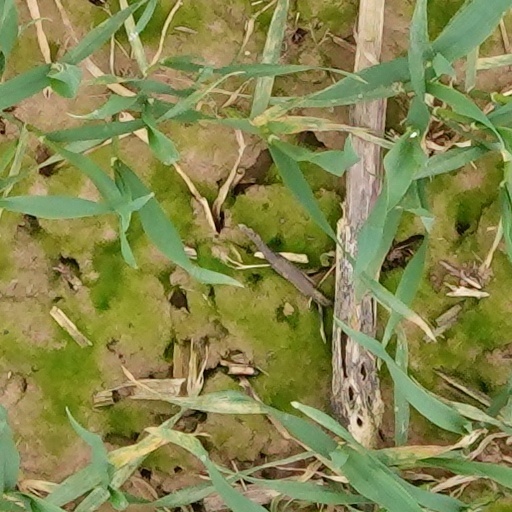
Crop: wheat